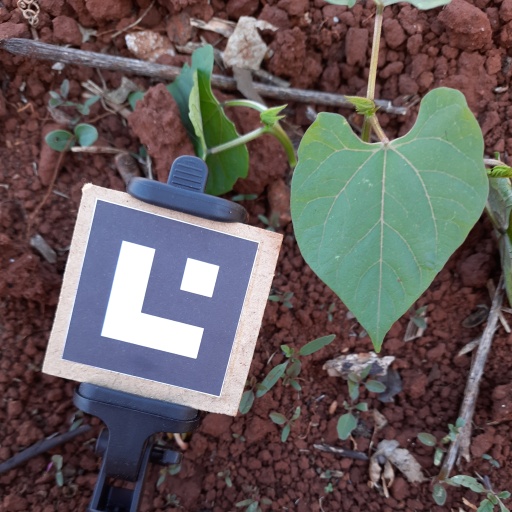
Observations: flat surface, no eating holes, under shade